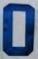
Number: 0